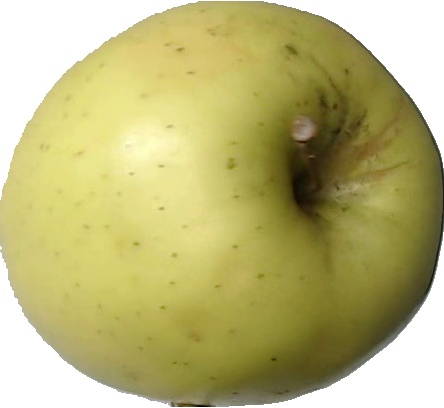
Label: apple_golden_2